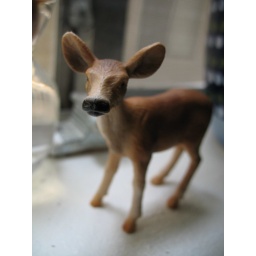
my little plastic dear on my kitchen windowsill. makes me think of the power animal in Thumbsucker.